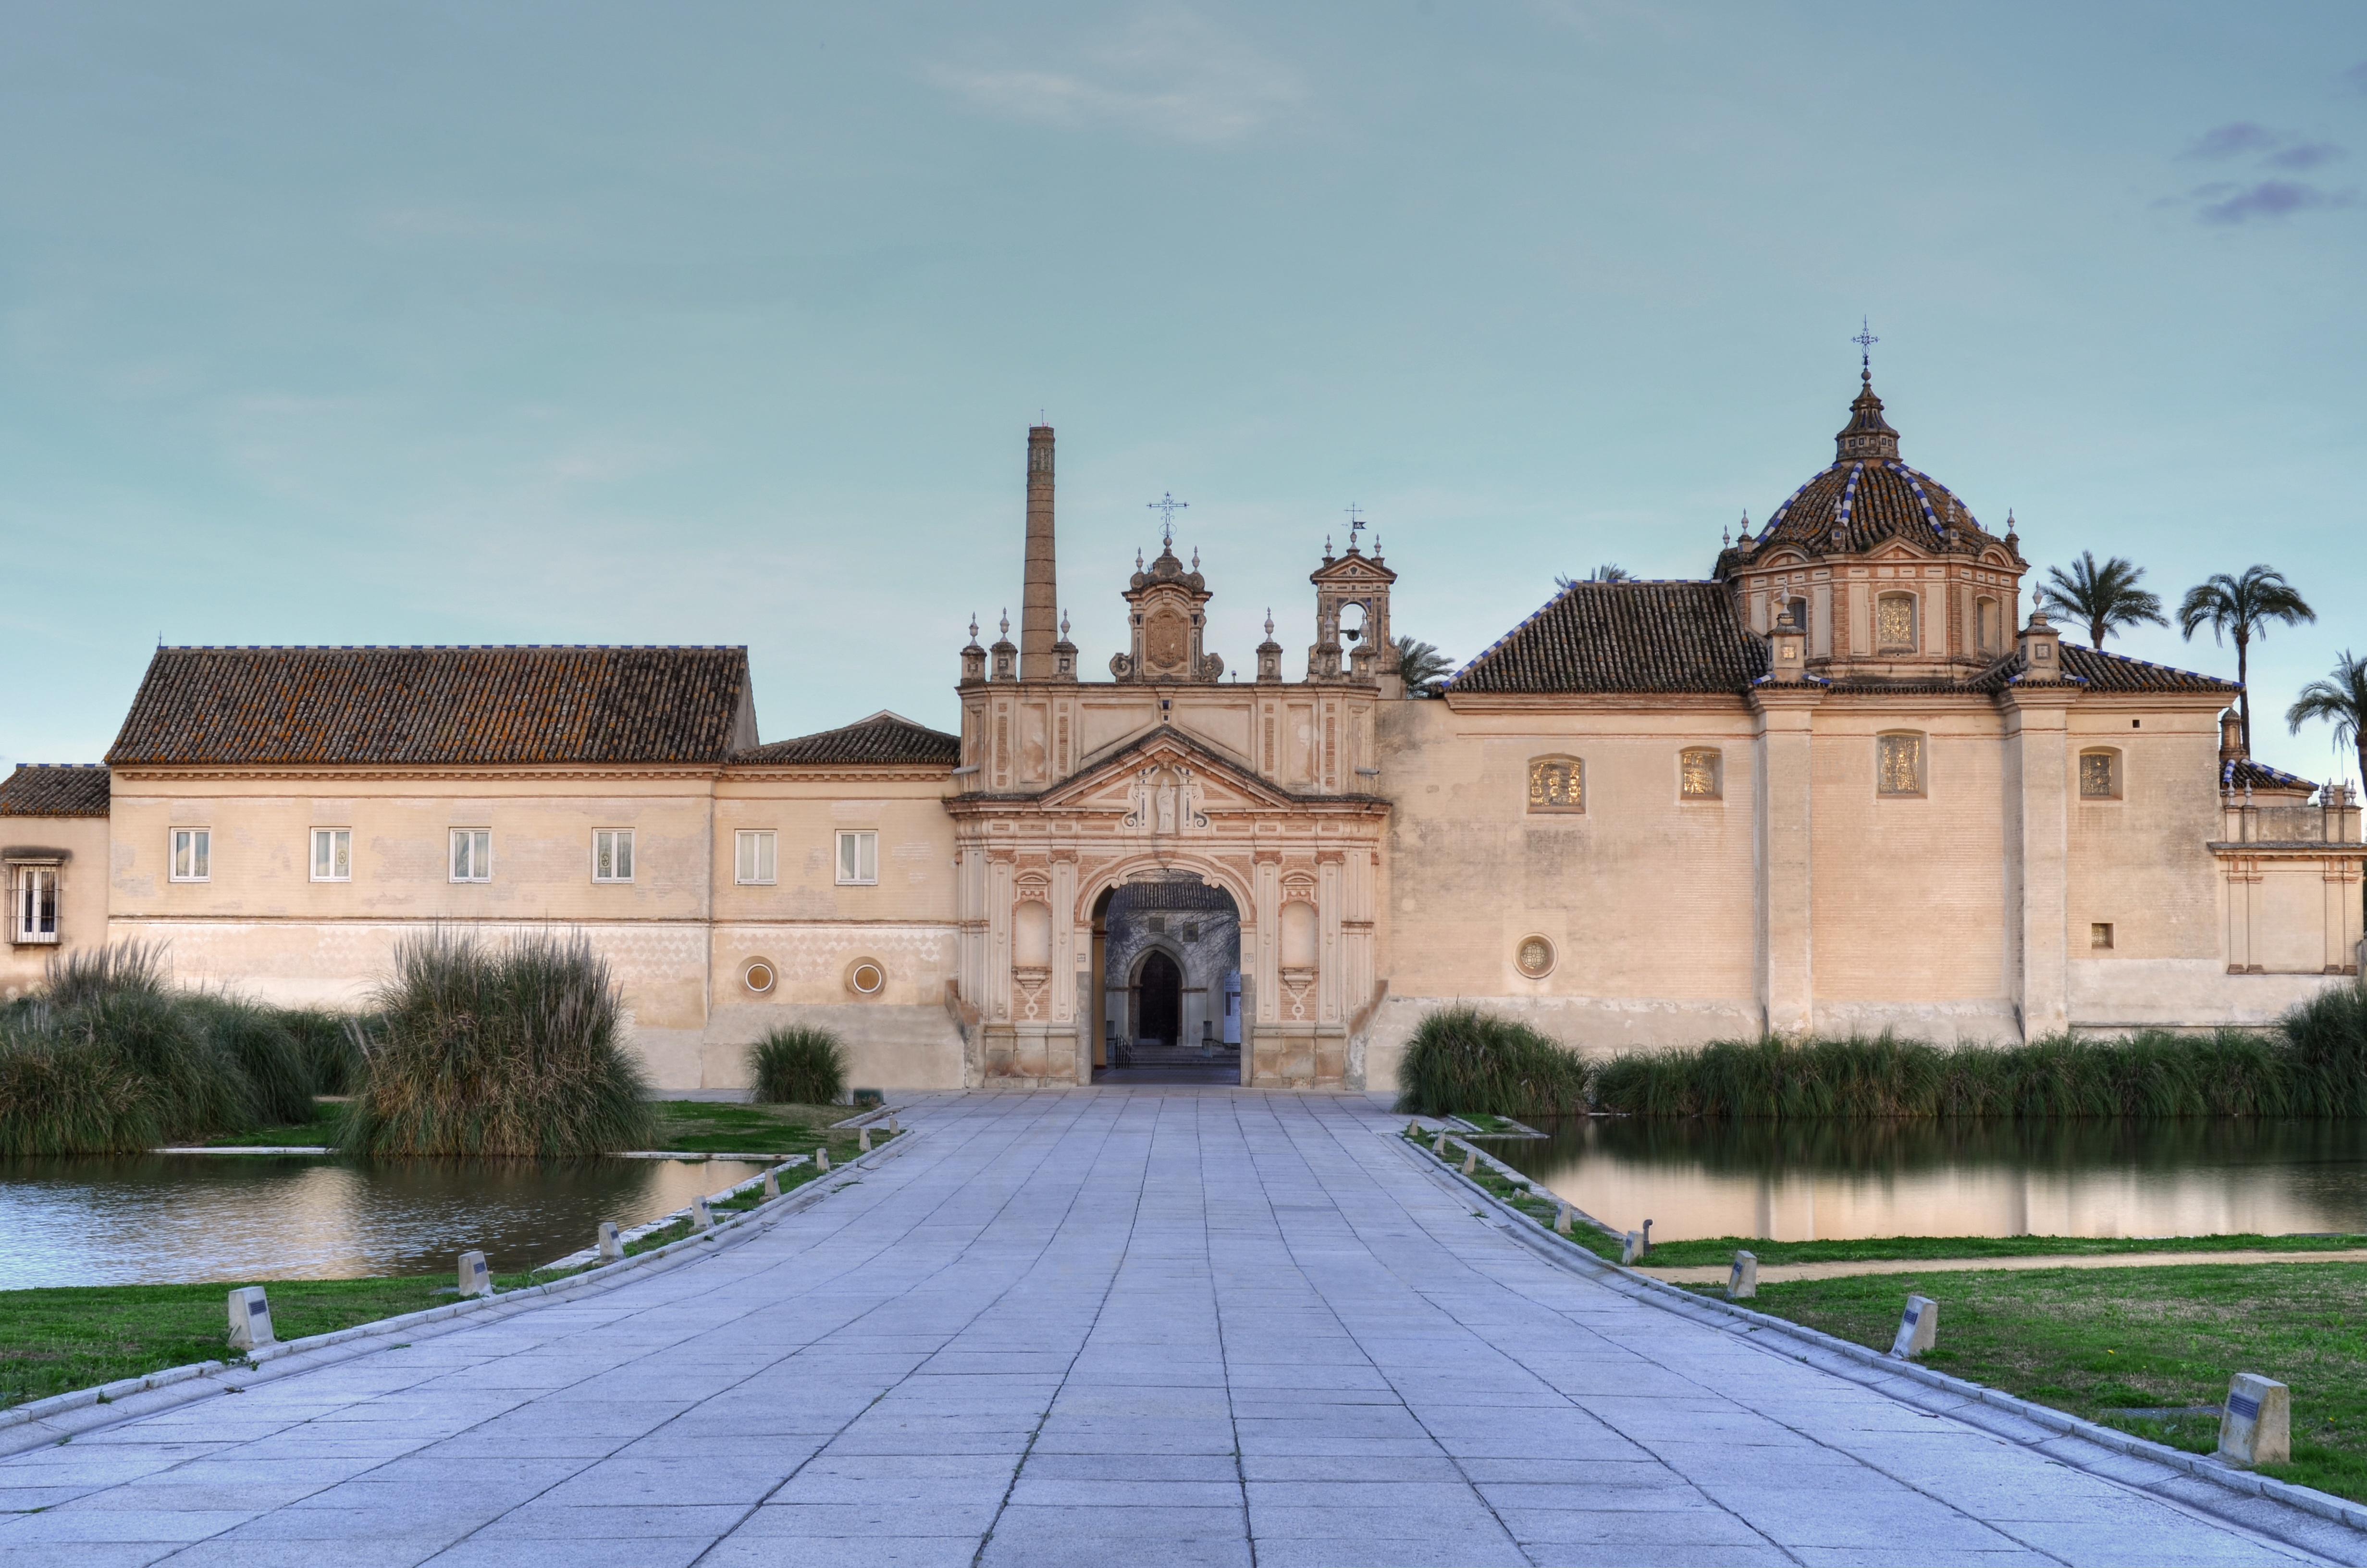
building, chateau, palace, church, place of worship, spain, monastery, seville, andalusia, estate, charterhouse